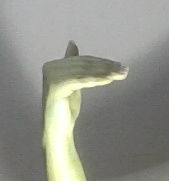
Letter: khaa